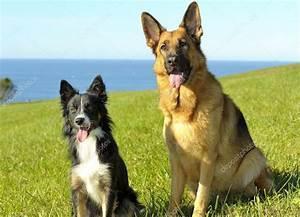
dog